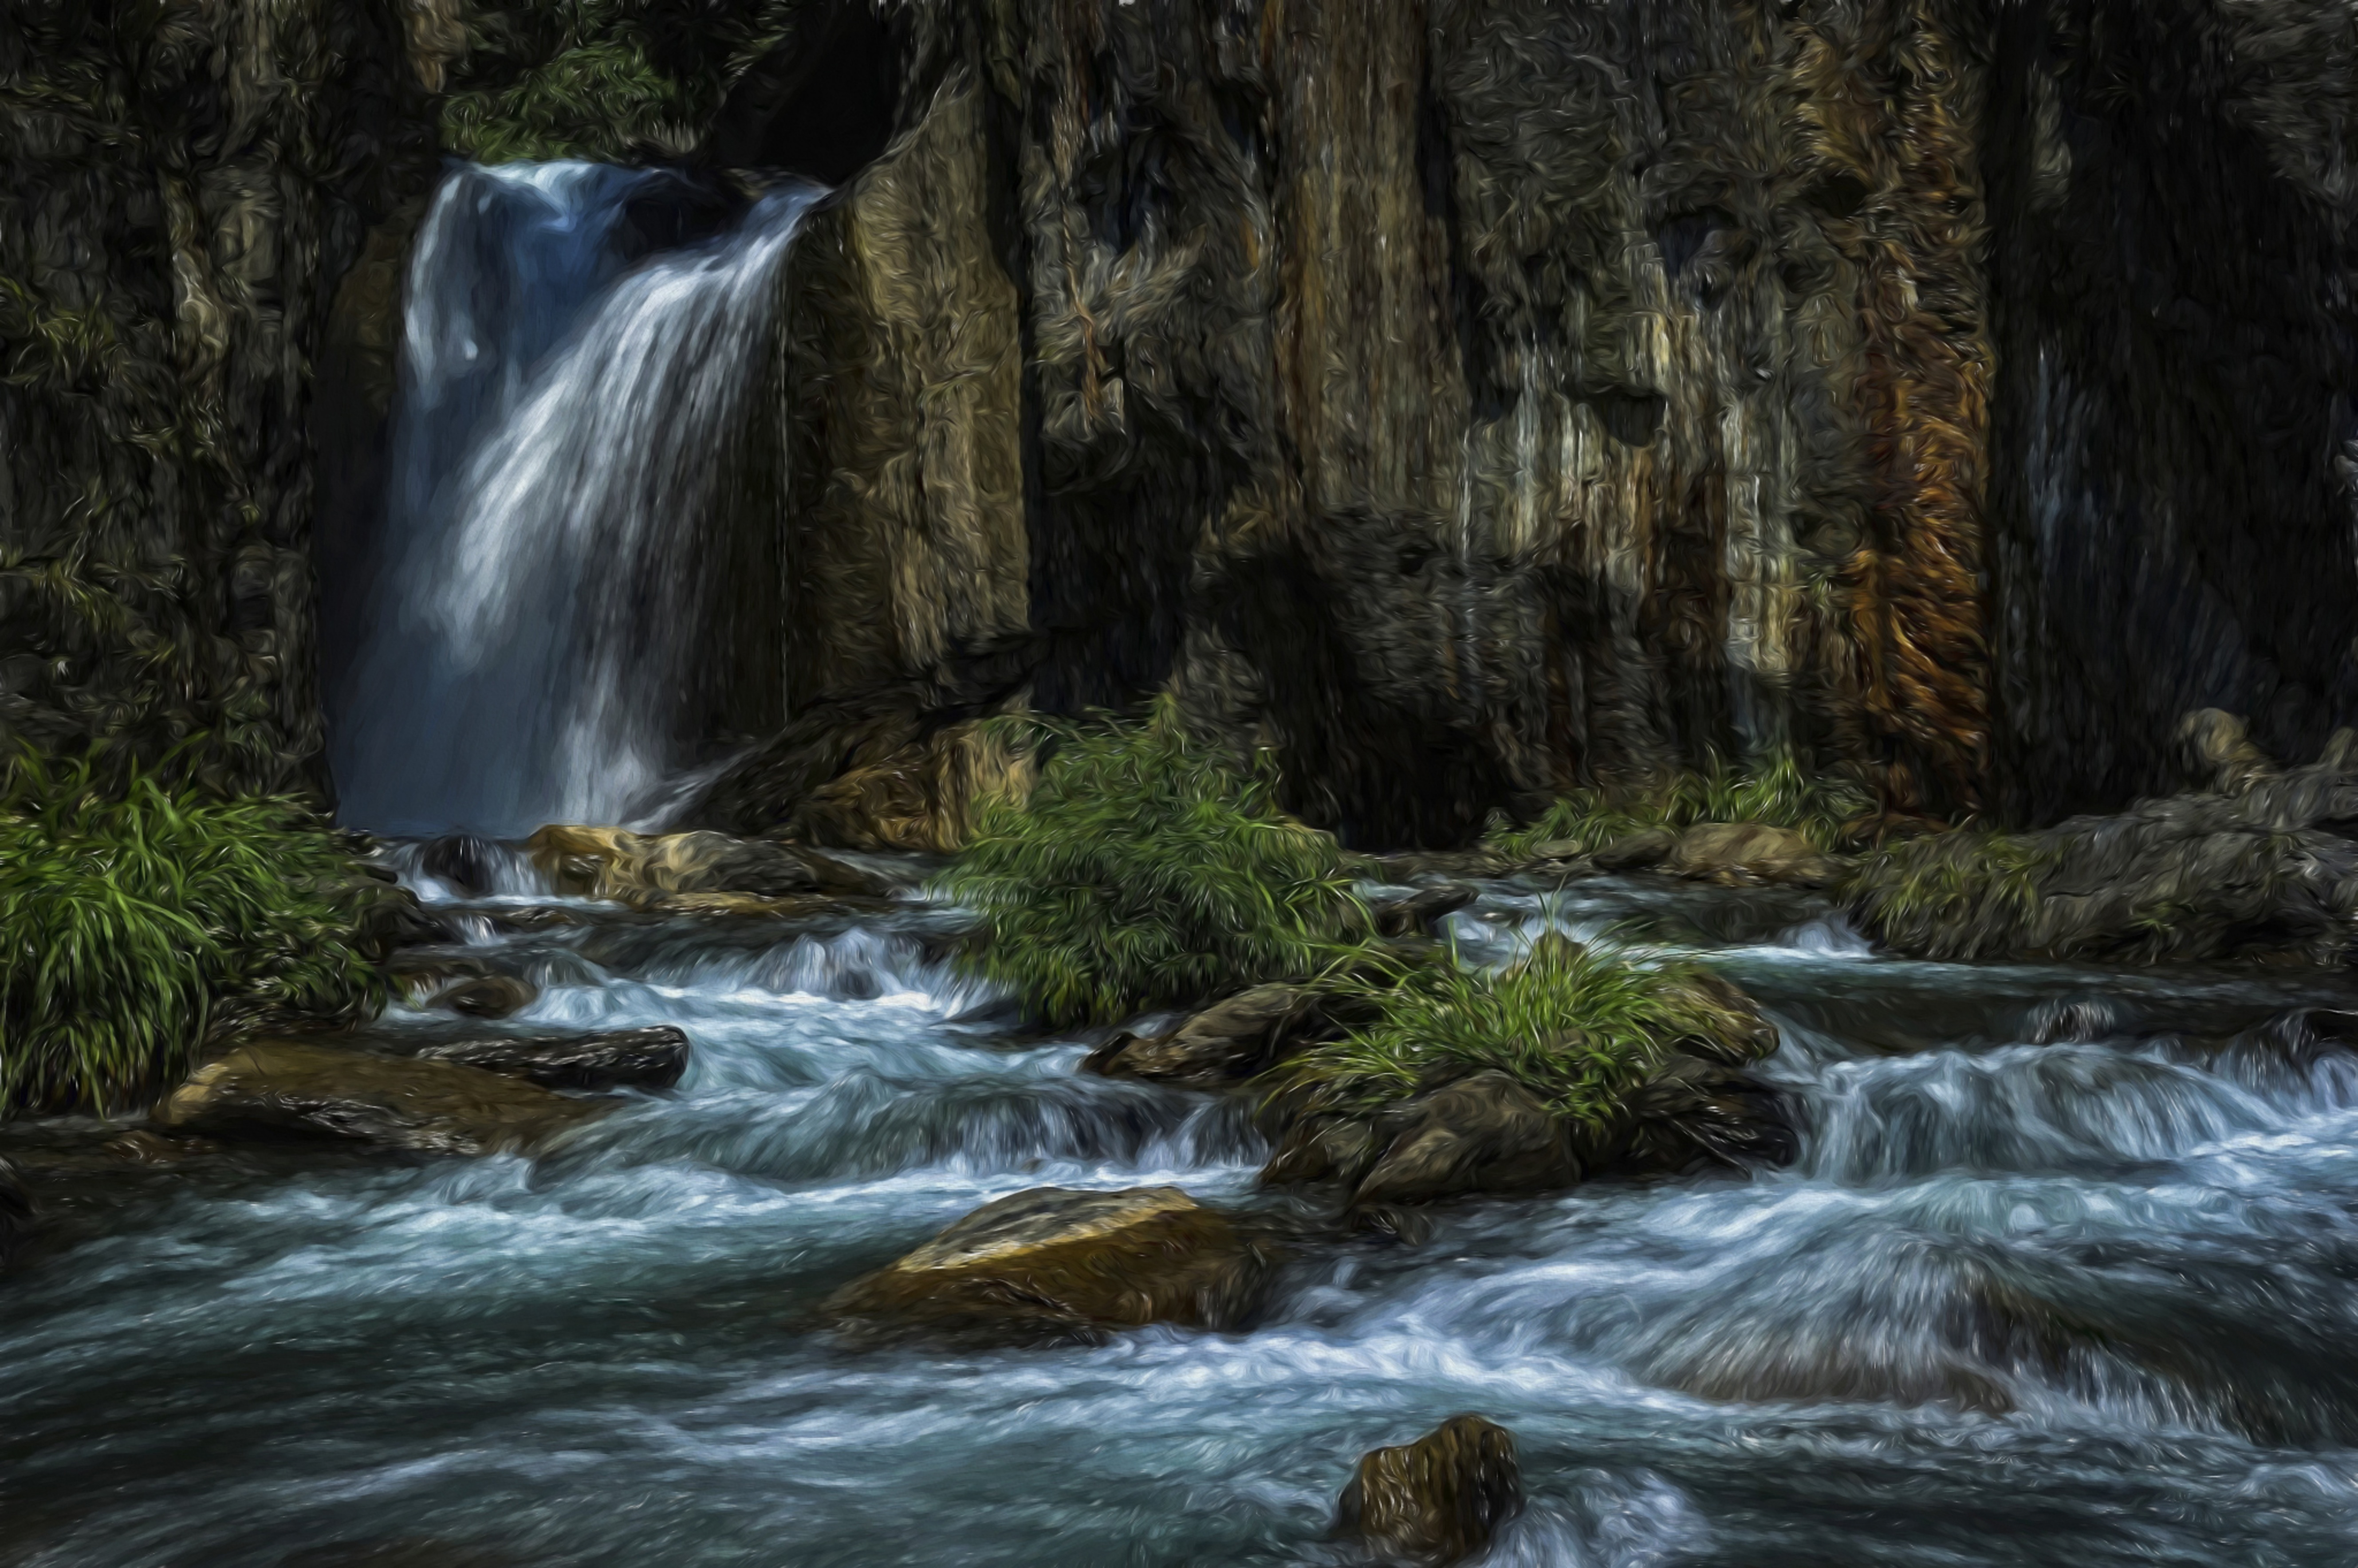
landscape, water, nature, forest, rock, waterfall, creek, wilderness, creative, river, stream, jungle, autumn, rapid, still life, artwork, body of water, painting, art, woodland, habitat, waters, digital art, water feature, watercourse, photo painting, digital painting, natural environment